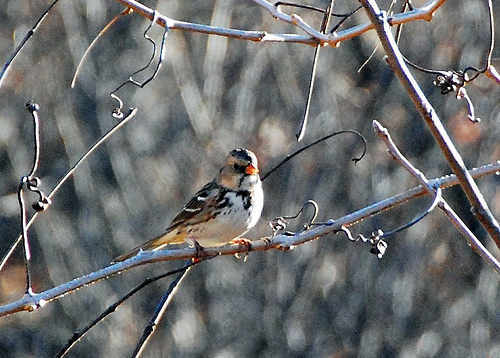
small white bird with black feathers and a white wing and an orange beak.
a sparrow with orange beak, white breast and belly, brown wings with white wingbars, black crown and yellow stomach and undertail.
this small bird is white, black, and gray, with a short orange beak and claws.
a medium sized bird that has black markings with a short sized billa small bird with black markings and a orange beak.
this bird has a white belly and abdomen, black crown, light gray head and an orange pointed beak.
this bird is white with black and has a very short beak.
the bird has a spotted back and white belly as well as a small bill.
a small bird with a white belly and orange beak.
the bird has an orange beak that is short and a mostly white belly, the wingbars are black, white and brown.
Species: Harris Sparrow